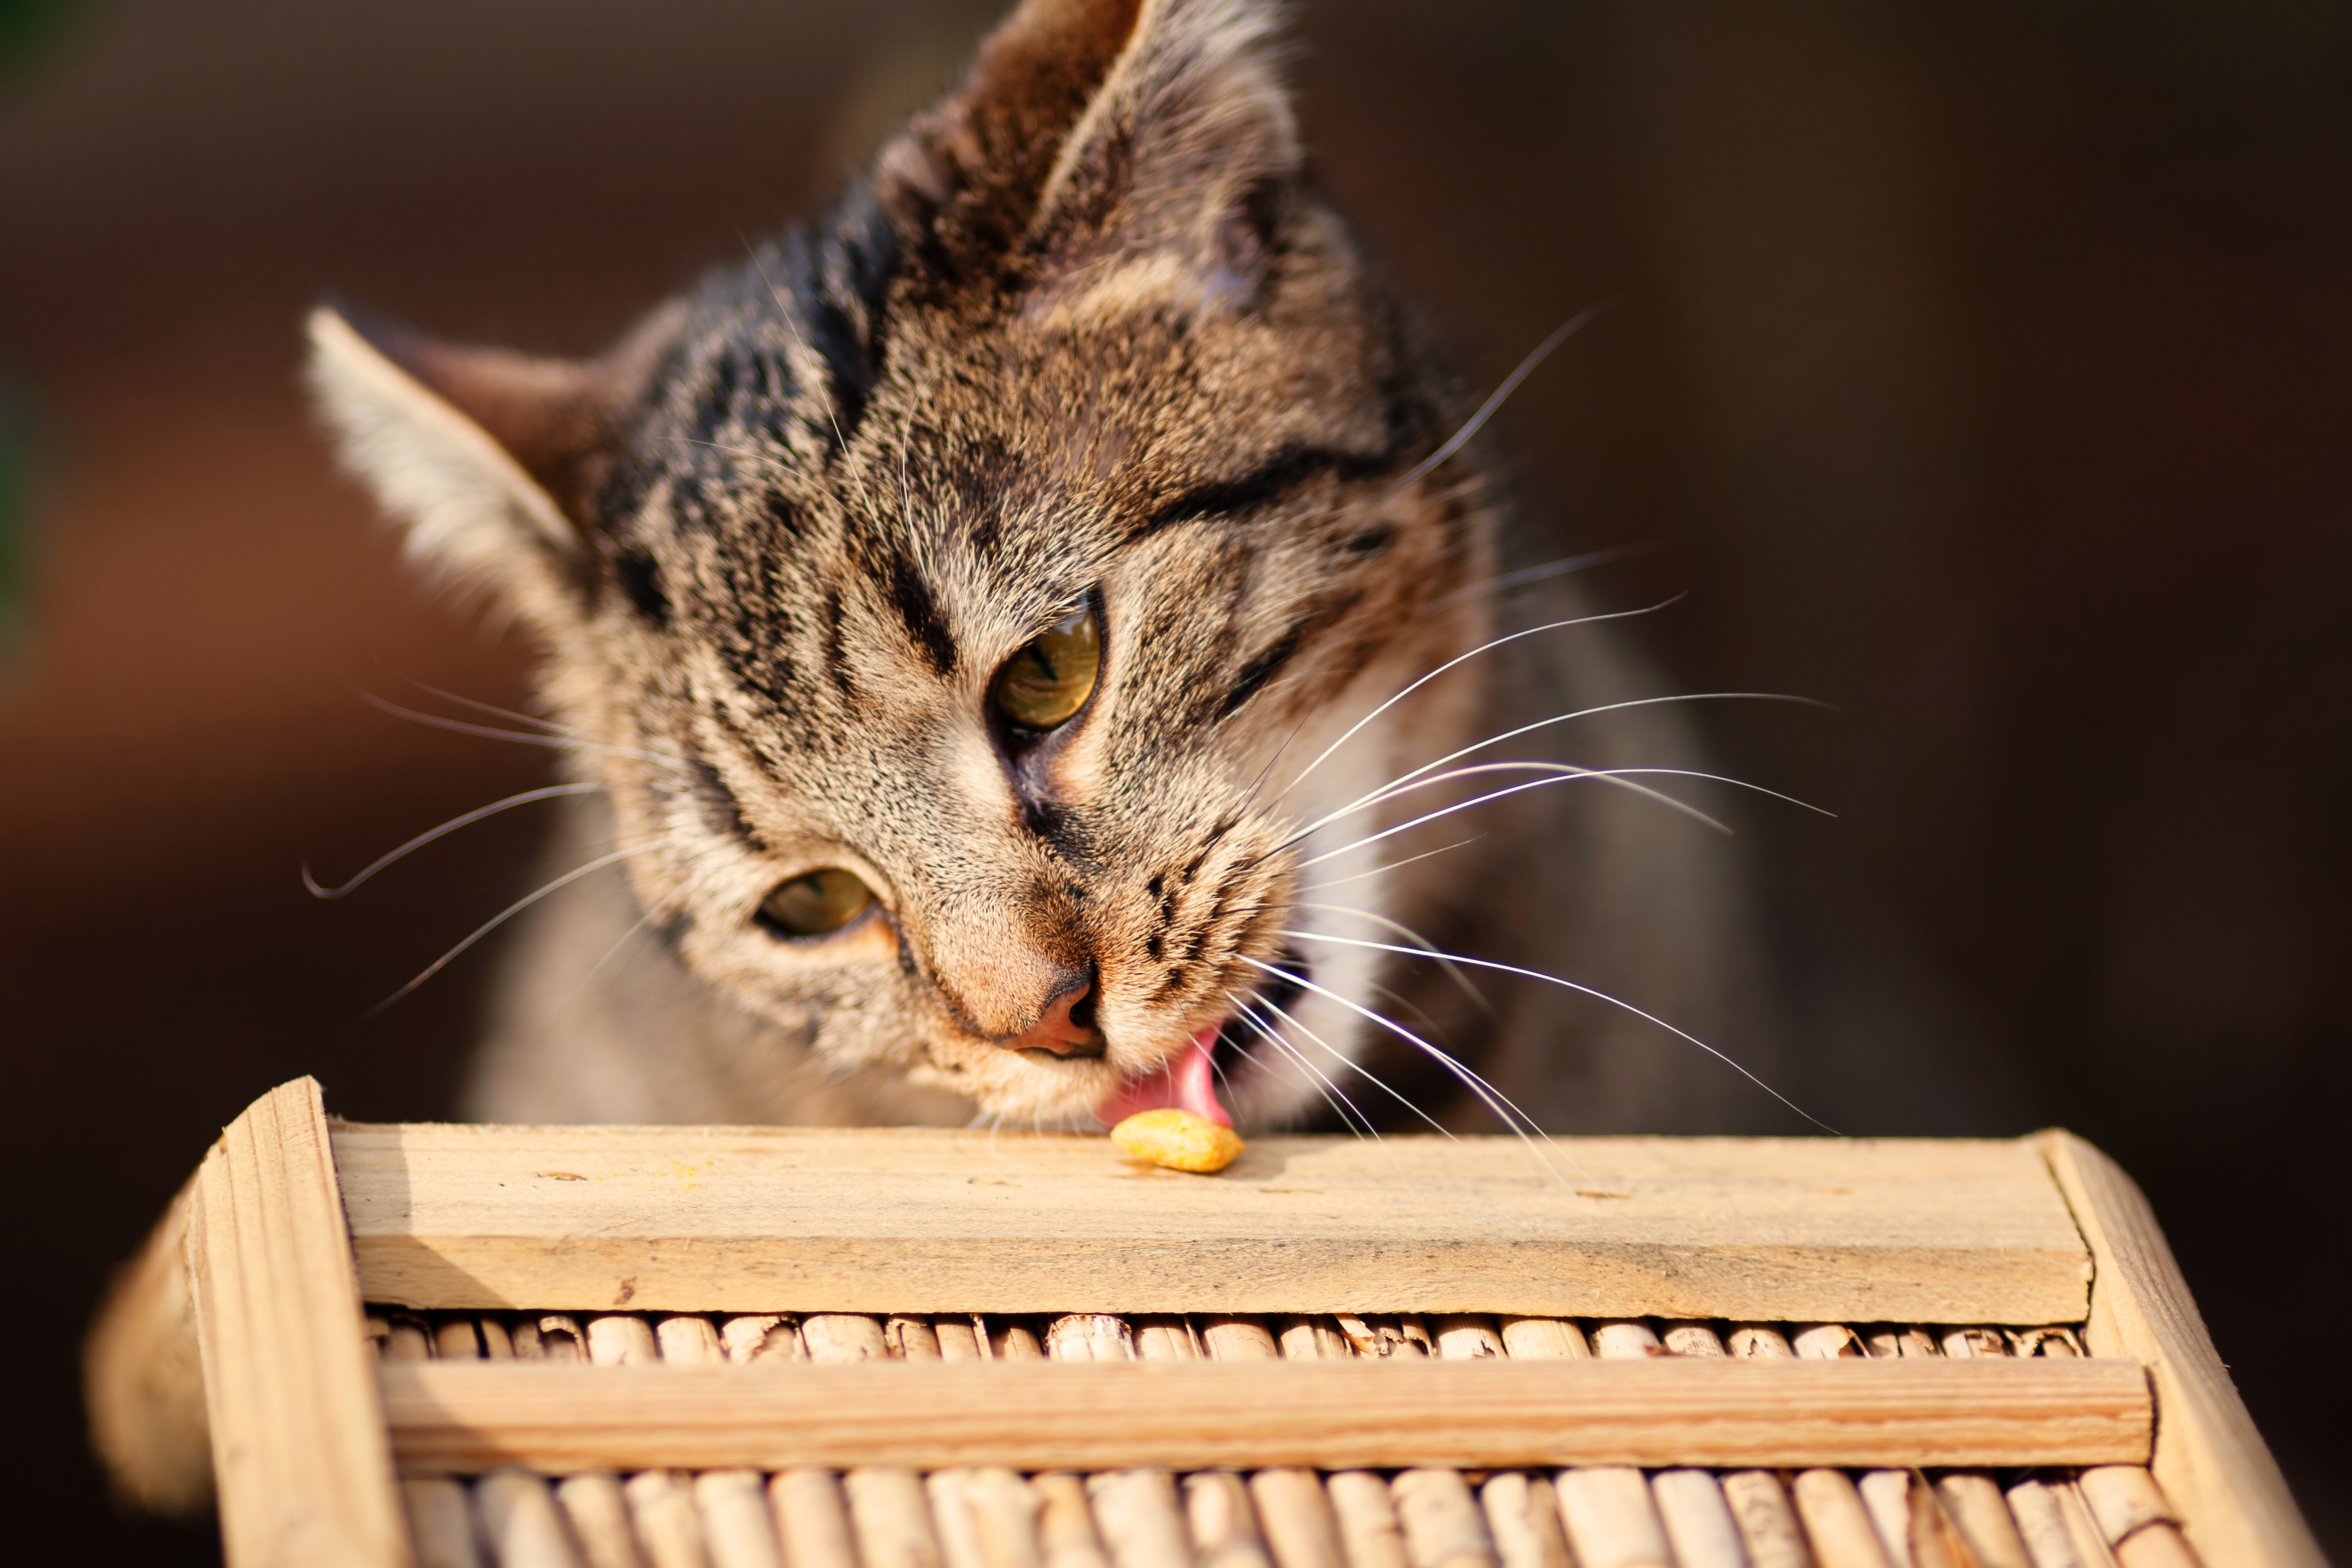
nature, animal, pet, kitten, cat, mammal, eat, fauna, striped, close up, whiskers, vertebrate, in the free, tabby cat, european shorthair, wild cat, small to medium sized cats, cat like mammal, domestic short haired cat, pixie bob